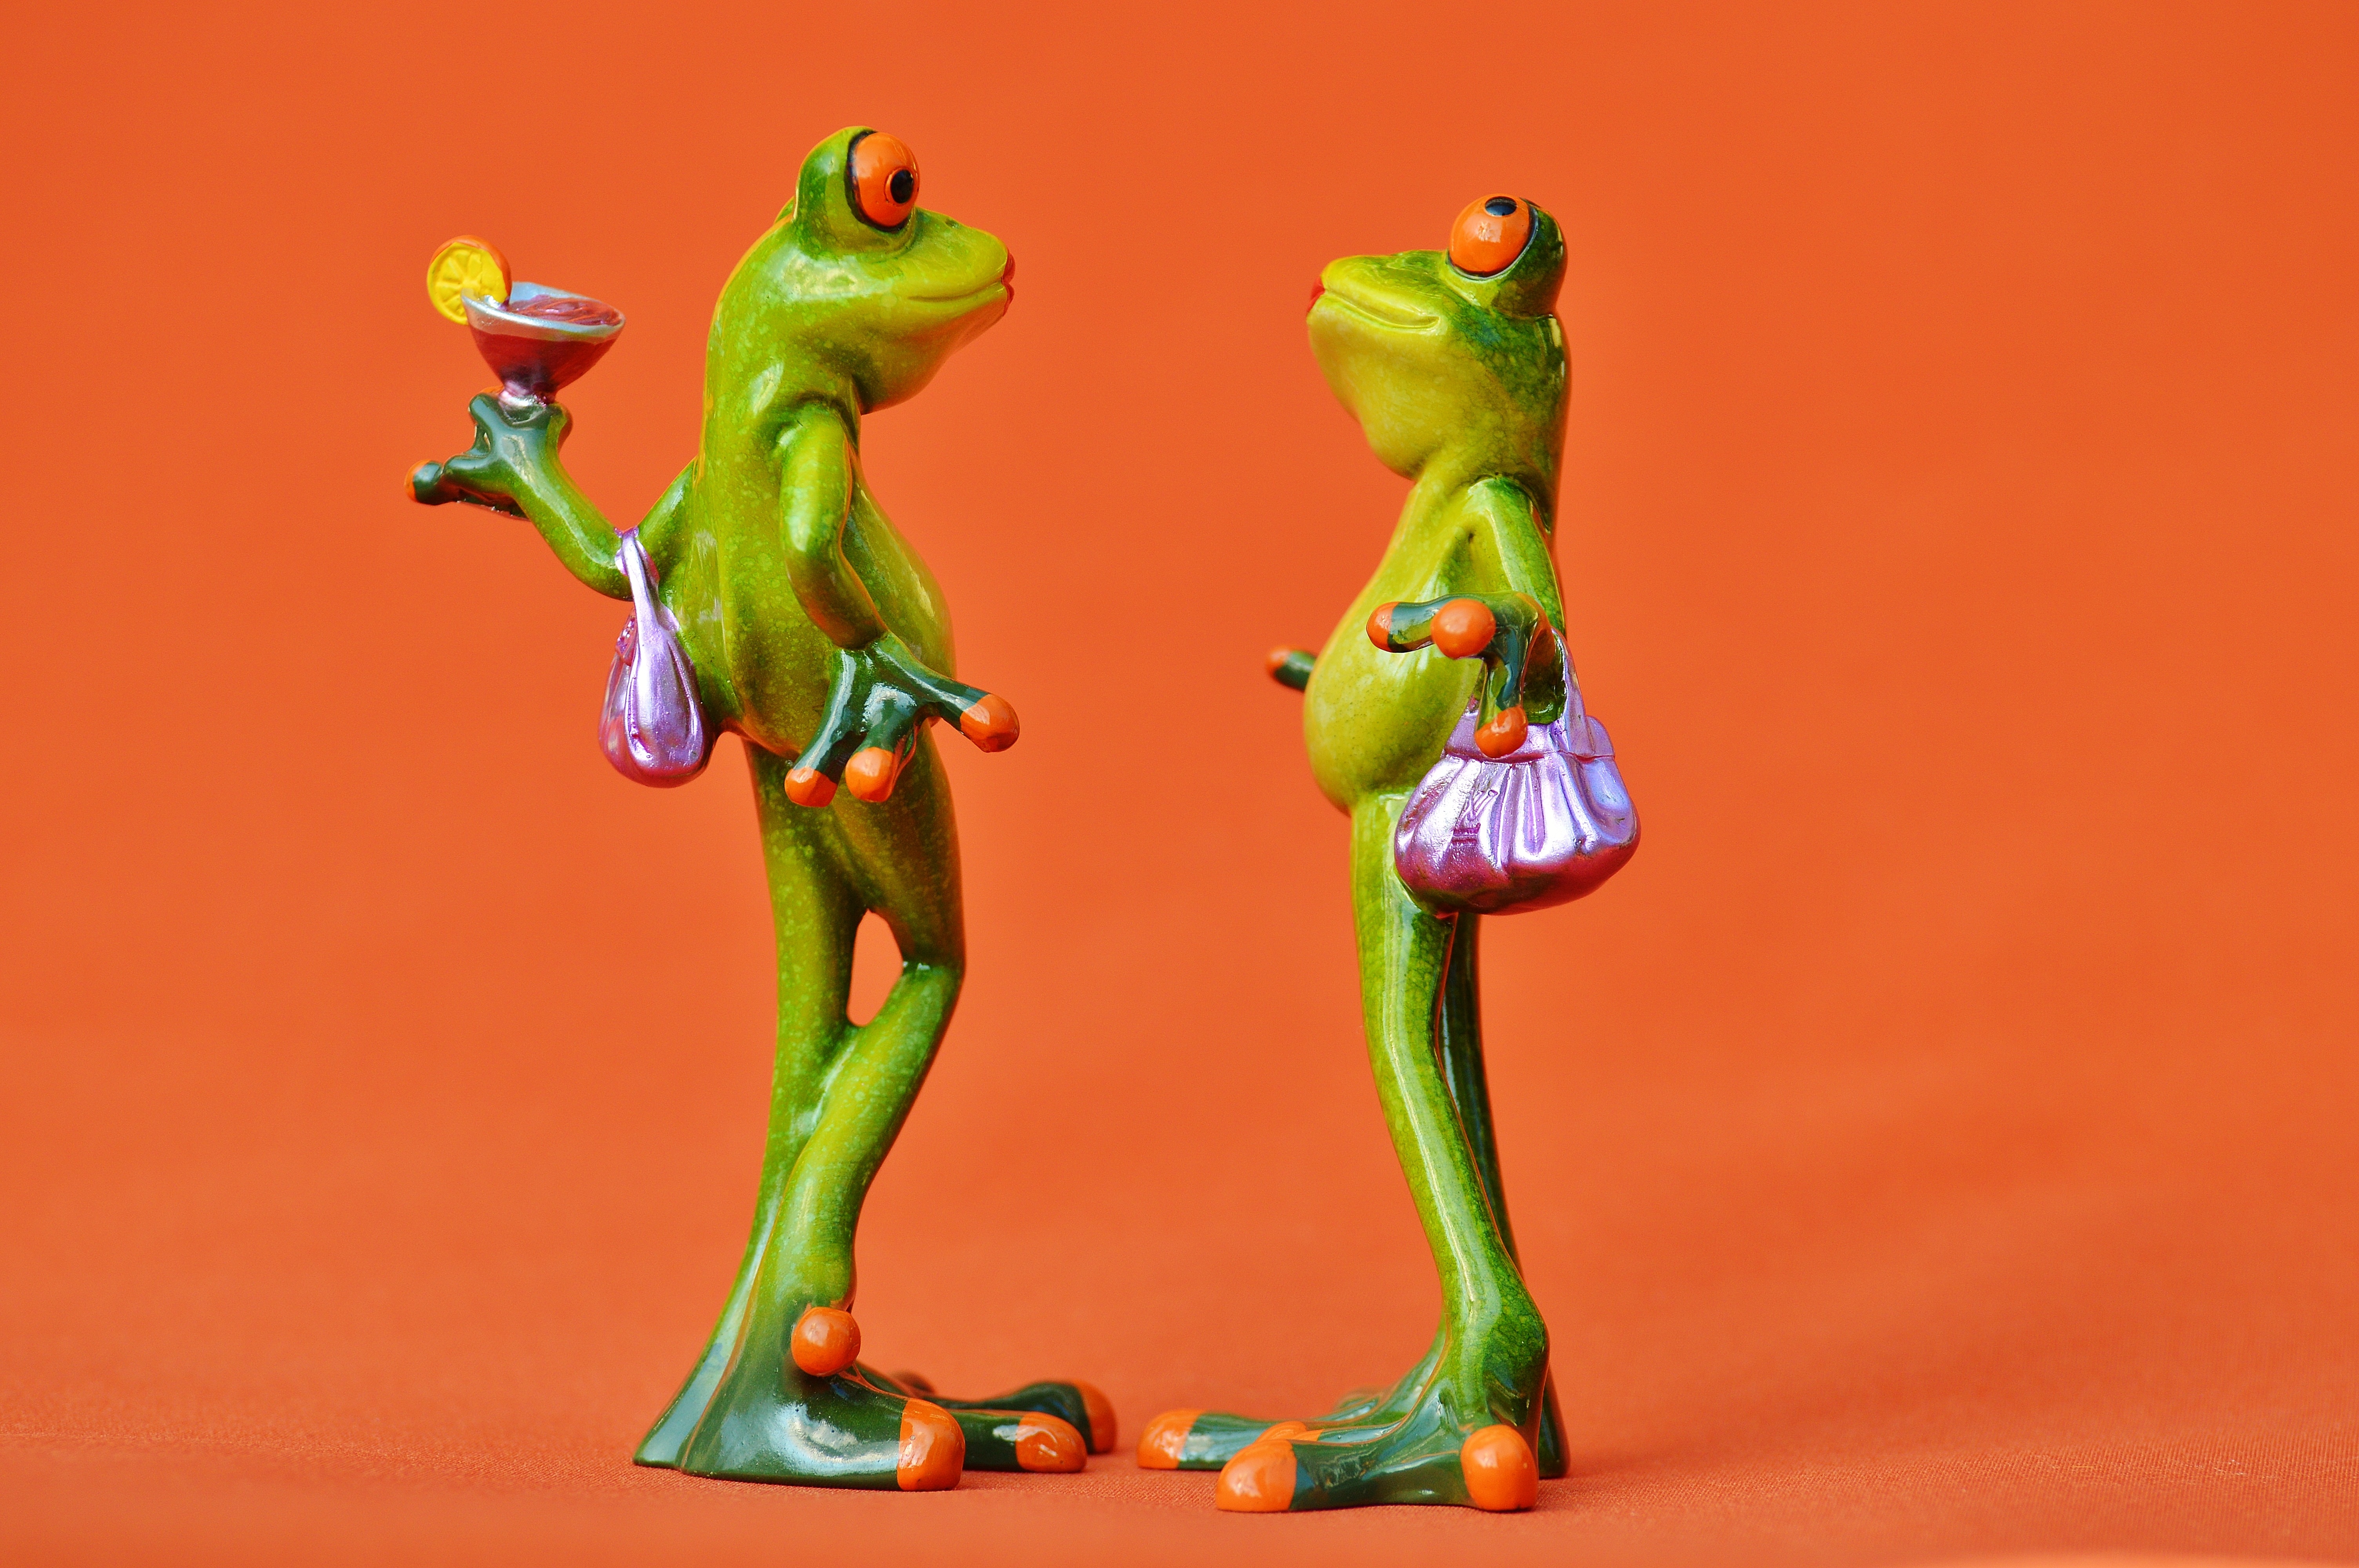
cute, green, frog, amphibian, lady, toy, cocktail, posing, fun, party, figurine, chat, funny, are, sexy, chick, entertainment, frogs, arrogant